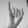
ASL letter: I